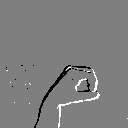
ASL letter: o